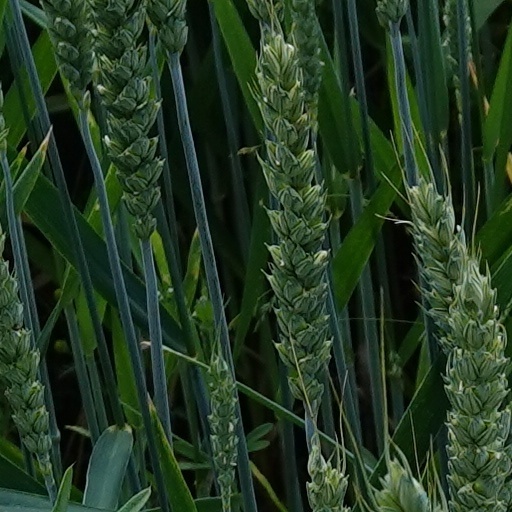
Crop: wheat